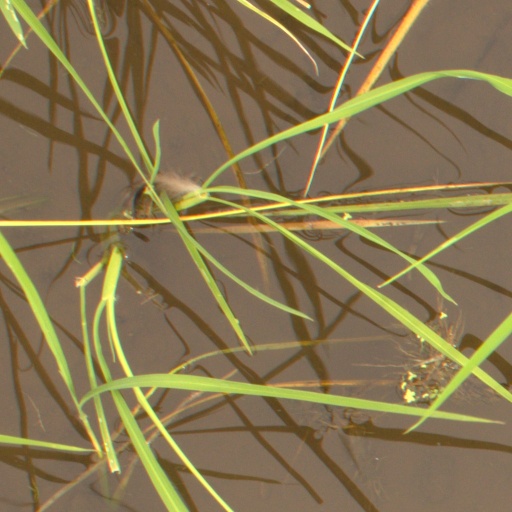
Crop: rice